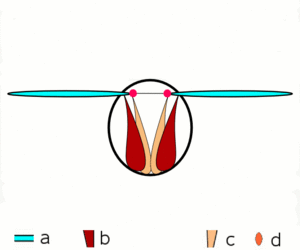
L'évolution des stratégies de locomotion est le processus d’apparition de l'ensemble des moyens et techniques développées par les êtres vivants pour se mouvoir, ou plus largement, pour se déplacer d'une manière active ou non d'un lieu à un autre.
Premiers animaux à conquérir les airs, les insectes se sont trouvés dotés d'un avantage évolutif considérable, ce qui explique que le vol des insectes et leurs ailes sont parmi les sujets qui ont retenu le plus l'attention des chercheurs.